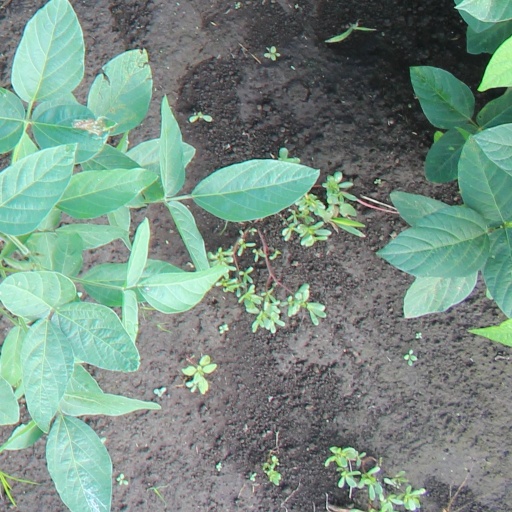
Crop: soybean